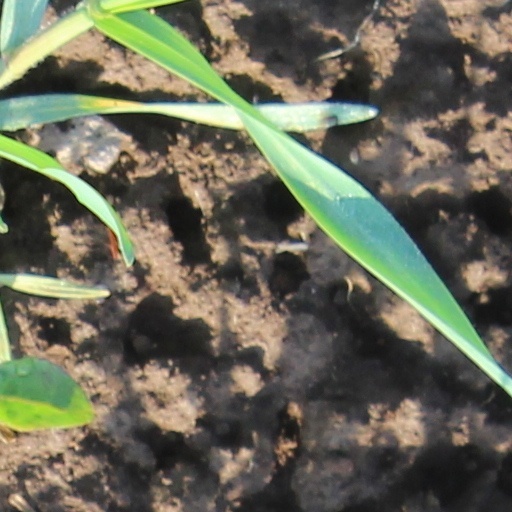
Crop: wheat